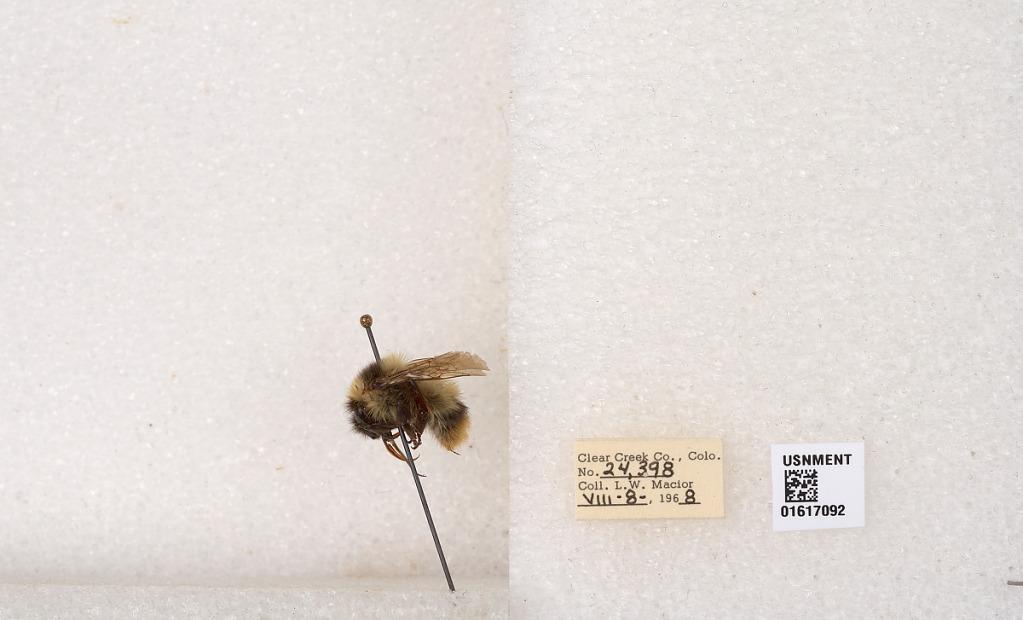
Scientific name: Bombus kirbyellus
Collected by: L. Macior
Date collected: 1968-8-8
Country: United States
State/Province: Colorado
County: Clear Creek
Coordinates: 39.6891, -105.644